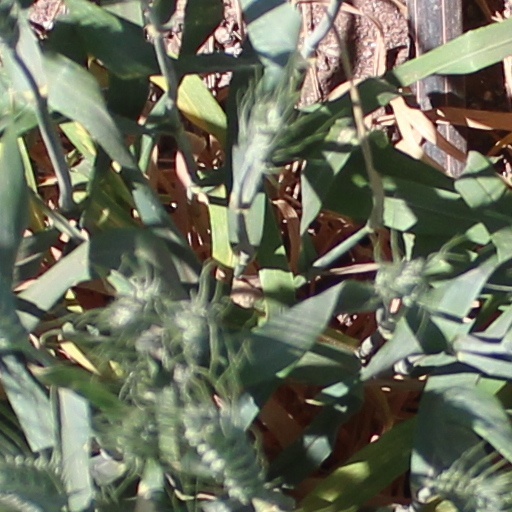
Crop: wheat